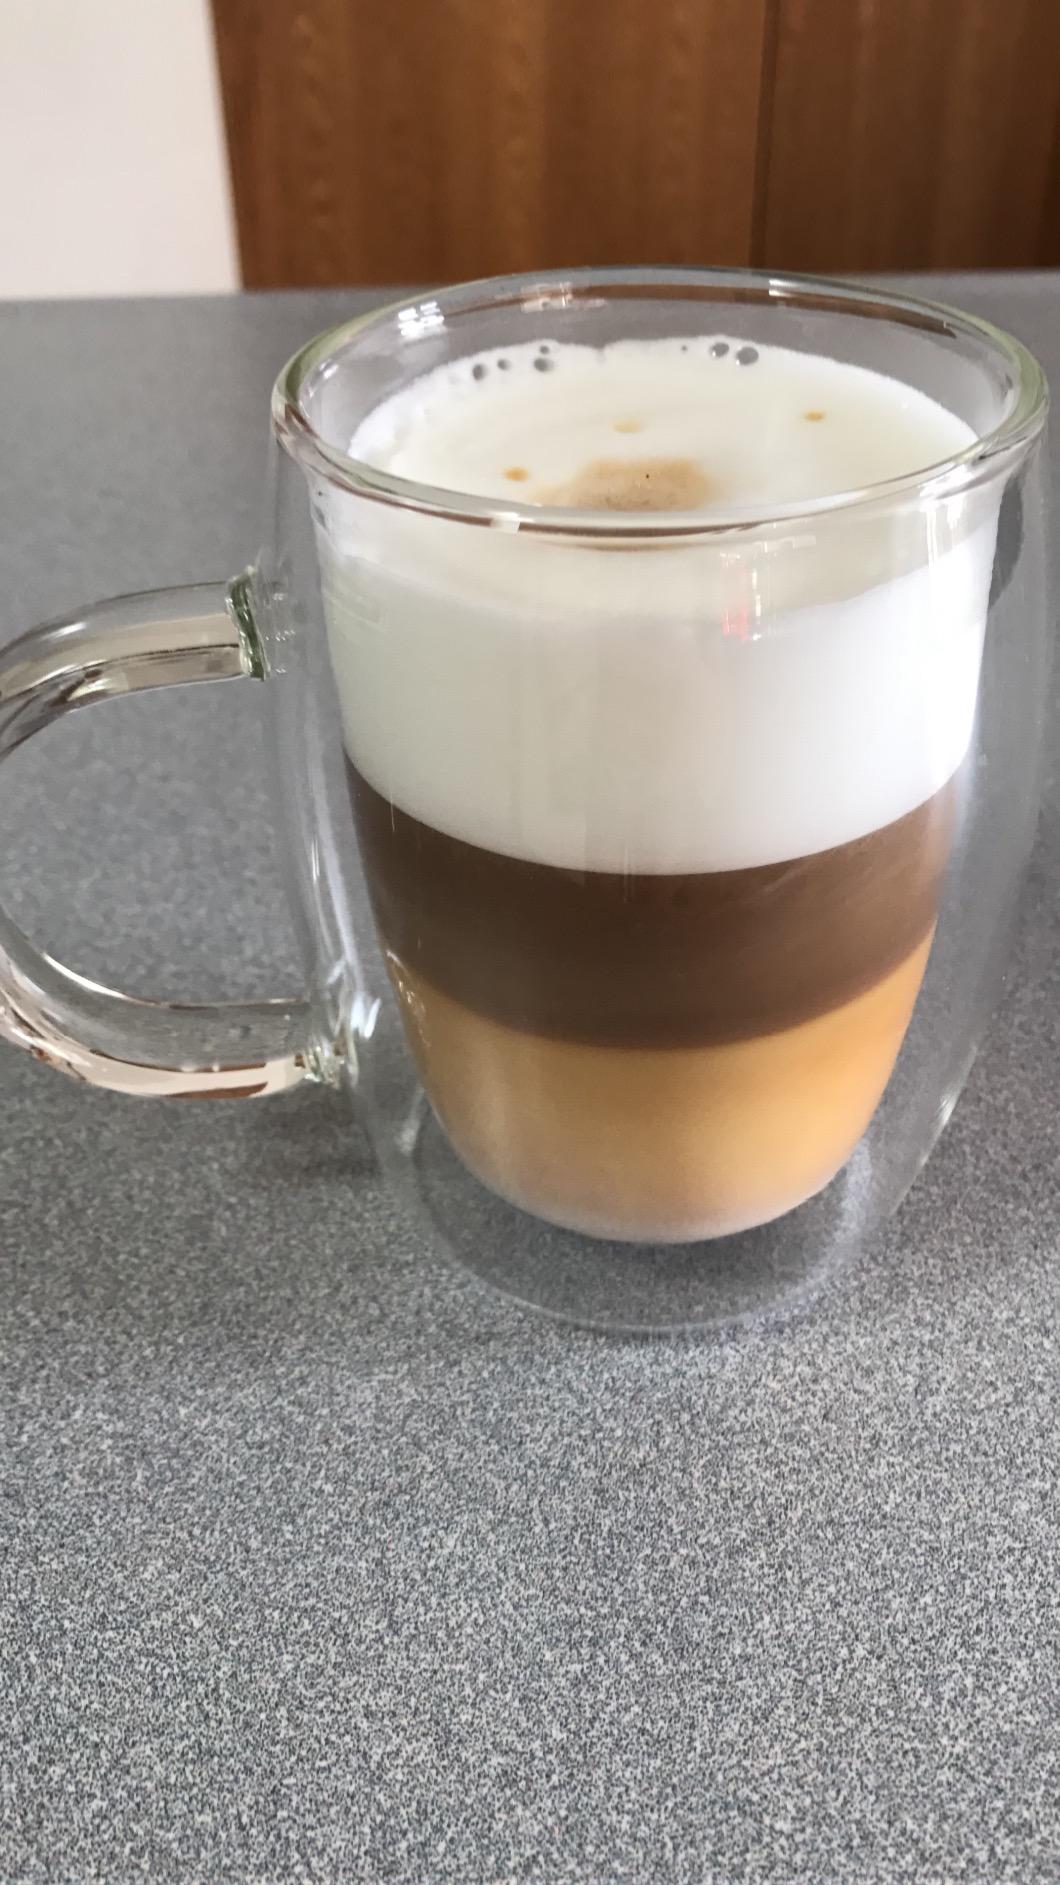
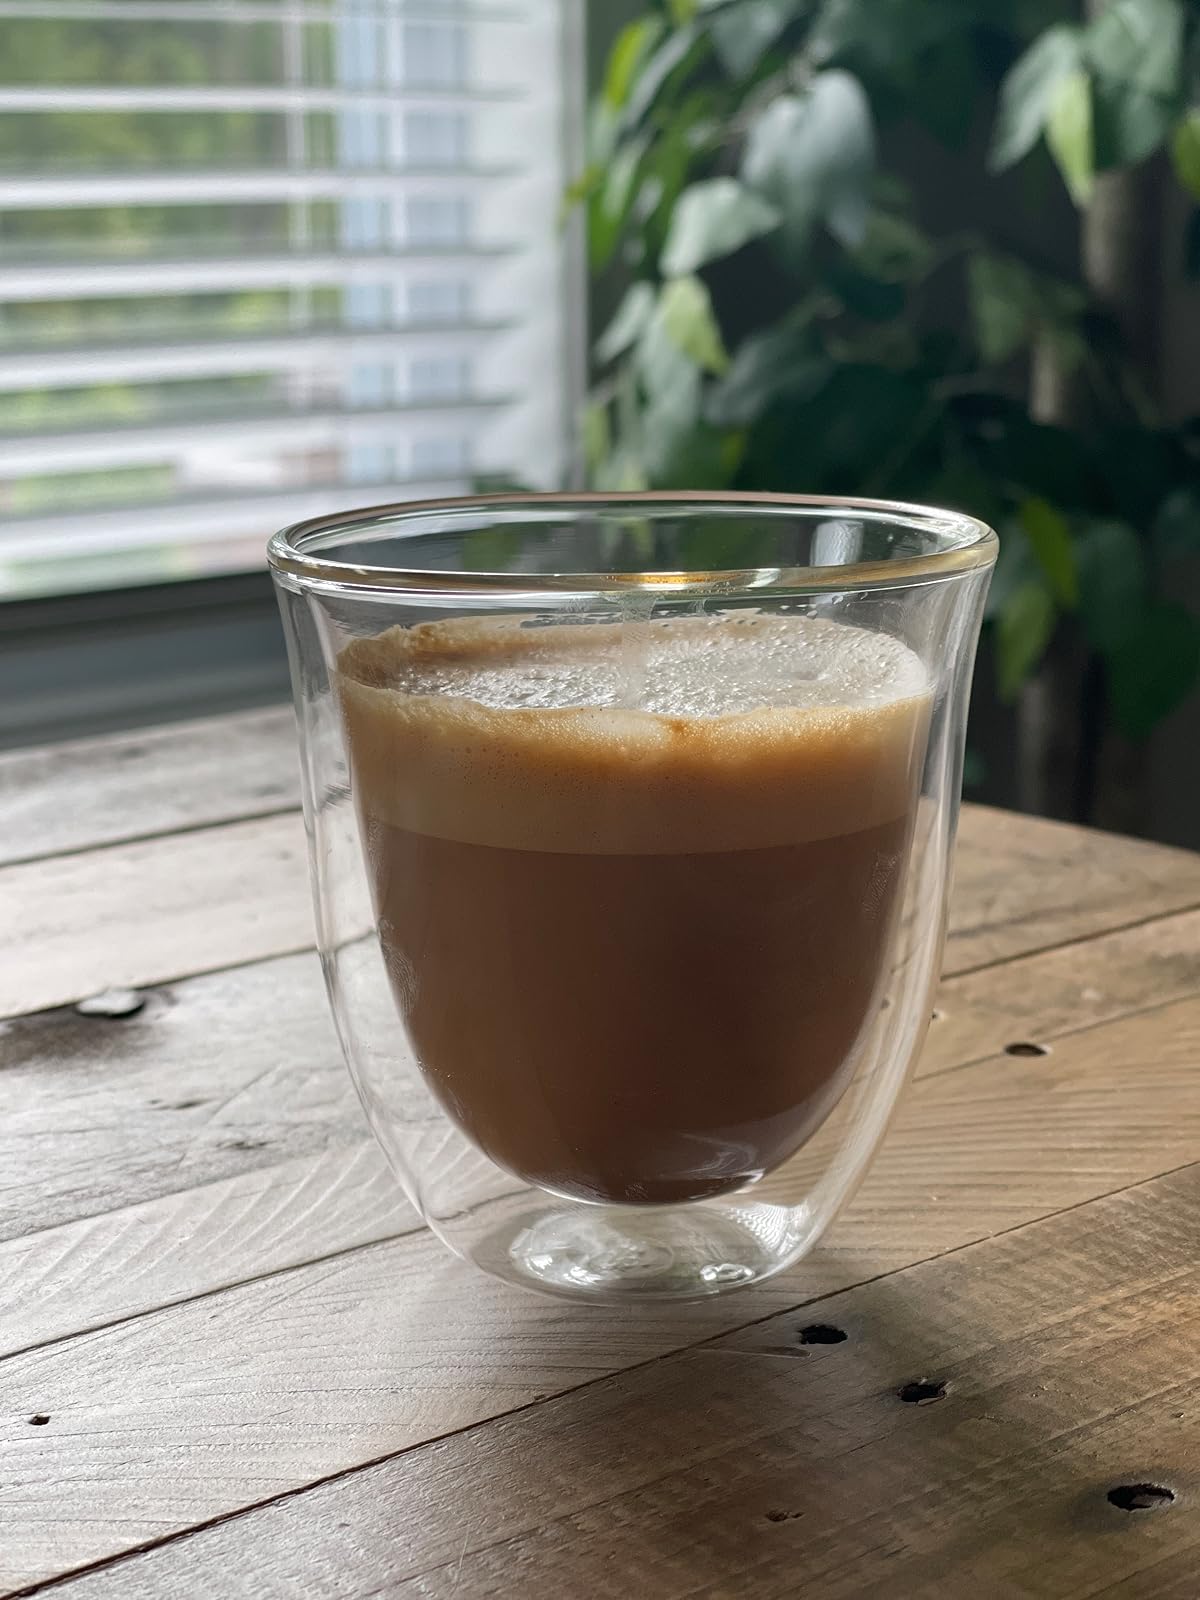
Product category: items_mug
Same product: no